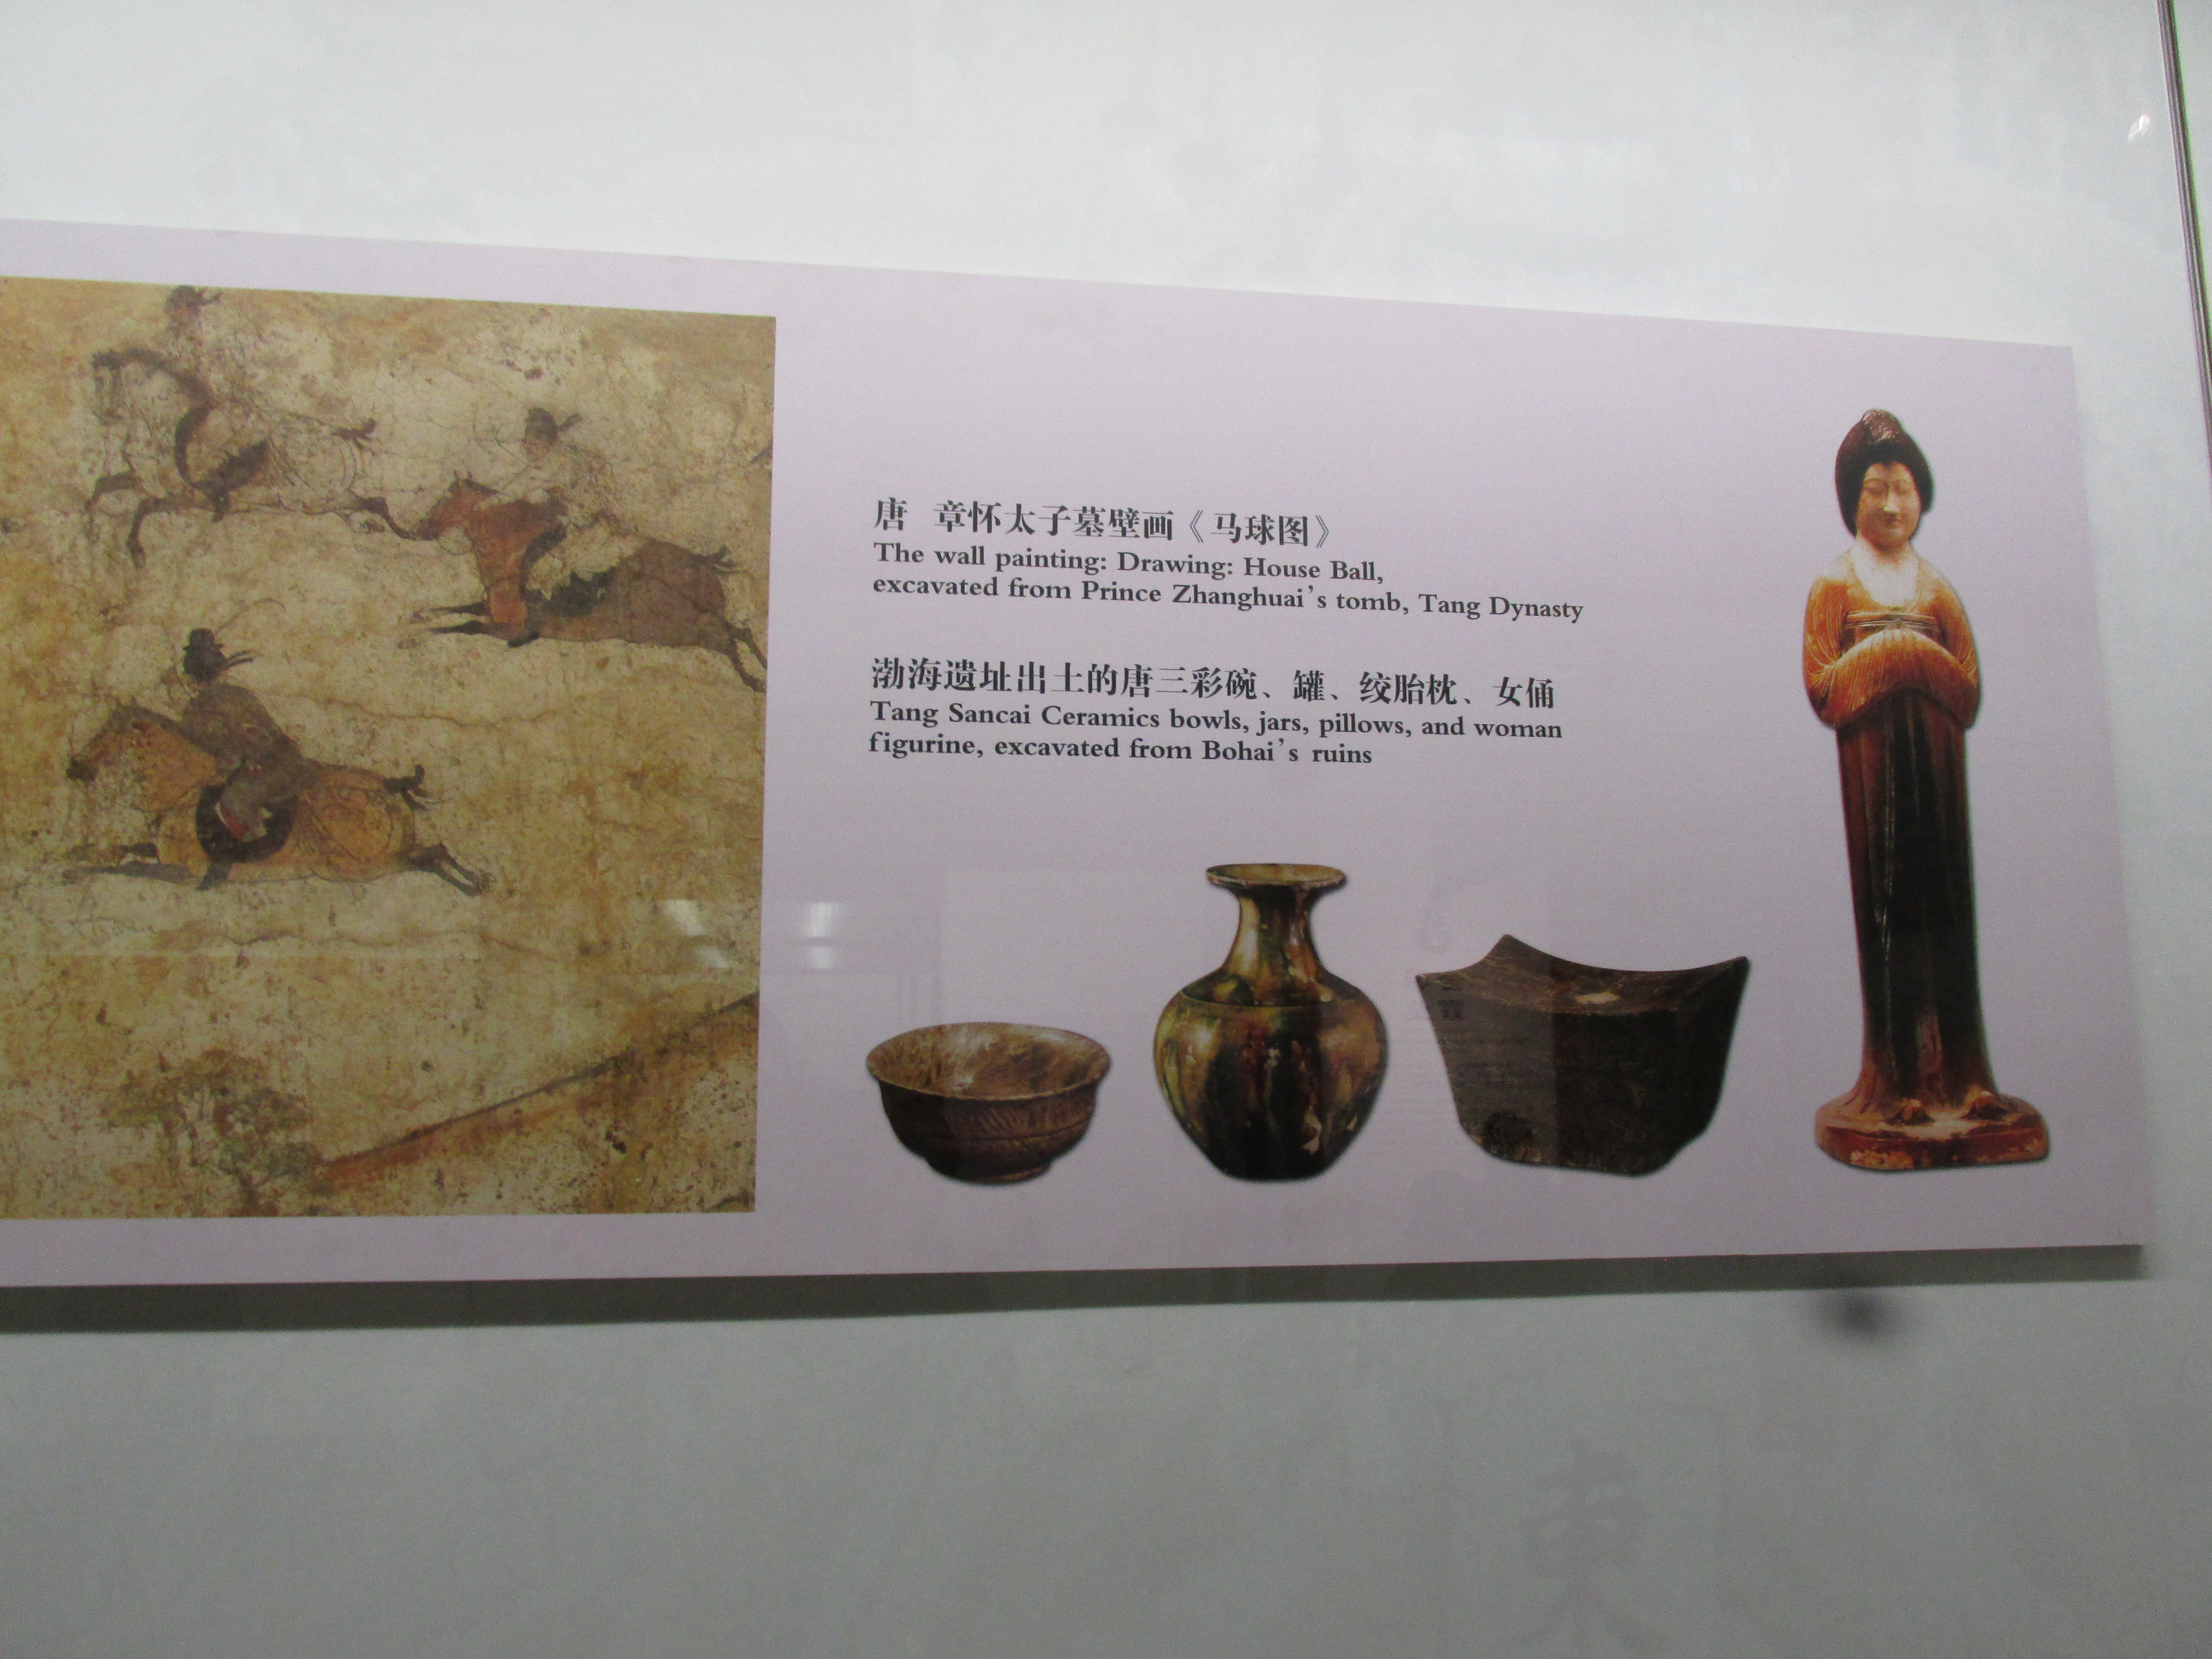
tourism, adventure, Beautiful Places, Pretty Places, environment, Interesting Places, harbin, museums, architecture, art, nature, museum, history, ancient history, china, asia, imperial palace, dynasty, beijing, planning, exhibition, sculpture, map, tourist attraction, art gallery, anthropology